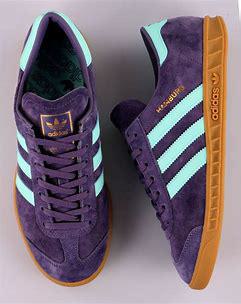
Brand: Adidas
Model: Hamburg